Bill Khayat

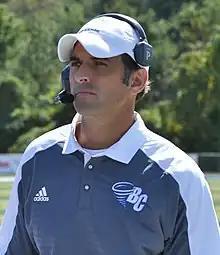

Bill Khayat (born March 26, 1973) is an American football coach and former tight end. He is the head football coach for Brevard College, a position he has held since 2017.